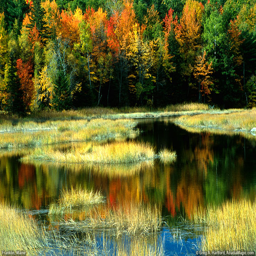
autumn at the northern end